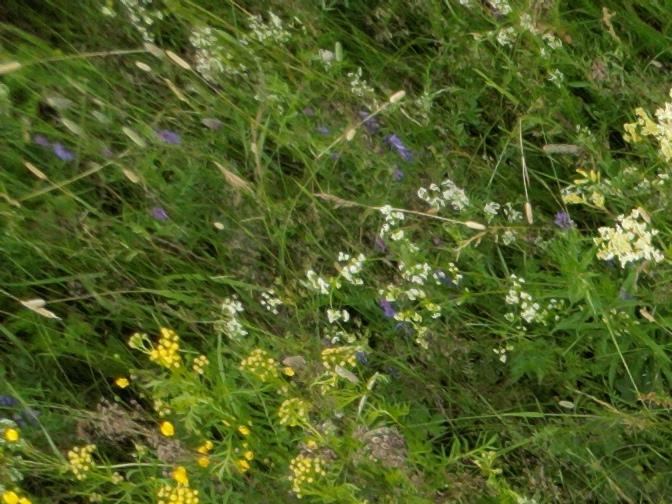
Flowers visible: yarrow flowers, yarrow flowers, yarrow flowers, yarrow flowers, yarrow flowers, yarrow flowers